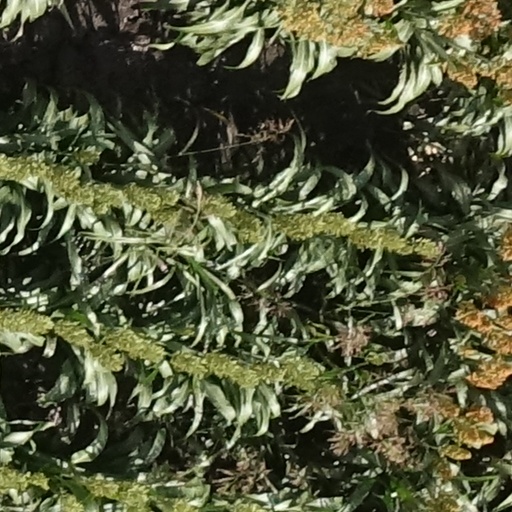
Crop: sorghum